USS Hornet (CV-12)

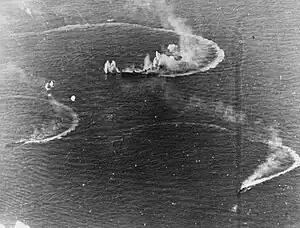
(upper center) and a pair of destroyers under attack by "Hornet"s Helldivers, 20 June 1944

At dusk, the Japanese turned away to the northwest to regroup and to refuel and the Americans turned west to close the distance. They discovered the retiring Japanese fleet during the afternoon of the following day and Mitscher ordered an air strike launched even though it meant recovering the aircraft at night. It consisted of 54 Avengers and 51 Helldivers, escorted by 85 Hellcats. The Japanese carriers launched their remaining 68 Zeros of which all but three were shot down for the loss of 20 American aircraft to all causes. "Hornet"s aircraft badly damaged the carrier while the other aircraft sank the carrier , two tankers and lightly damaged three other carriers and a few other ships. Clark ordered his task group to turn on their lights to guide his pilots home before Mitscher ordered the entire task force to do the same. Despite these precautions, six Hellcats, 35 Helldivers and 28 Avengers were lost in deck-landing accidents or ran out of fuel, although most of their crews were rescued that night or over the next few days.